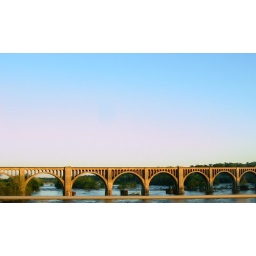
This is a railroad bridge over the James River. The side of the bridge is facing West.